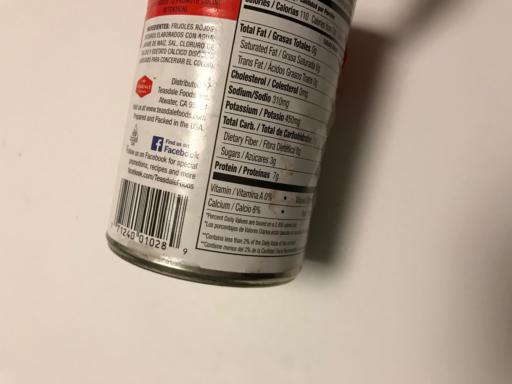
Label: metal